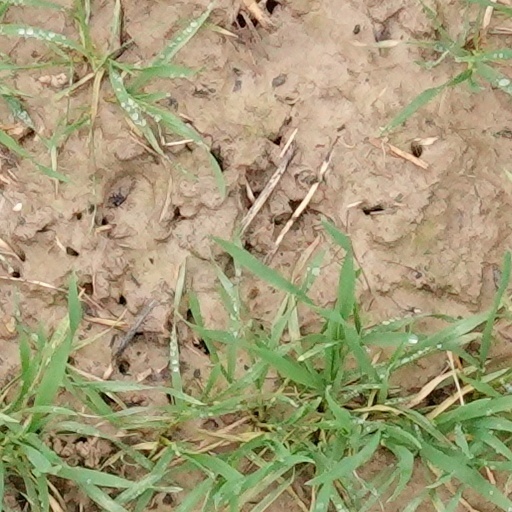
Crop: wheat